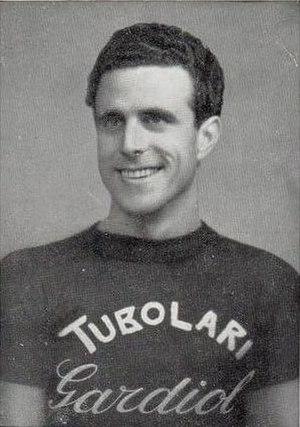
Georges Senfftleben, Champion de France de vitesse
Georges Senfftleben dit Sneff est un coureur cycliste sur piste français.